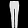
Label: Trouser